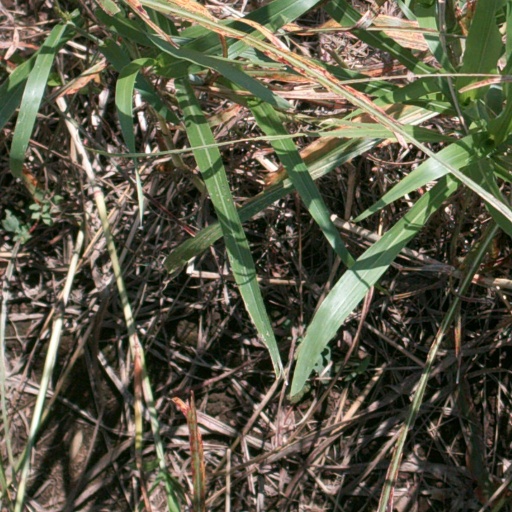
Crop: sorghum